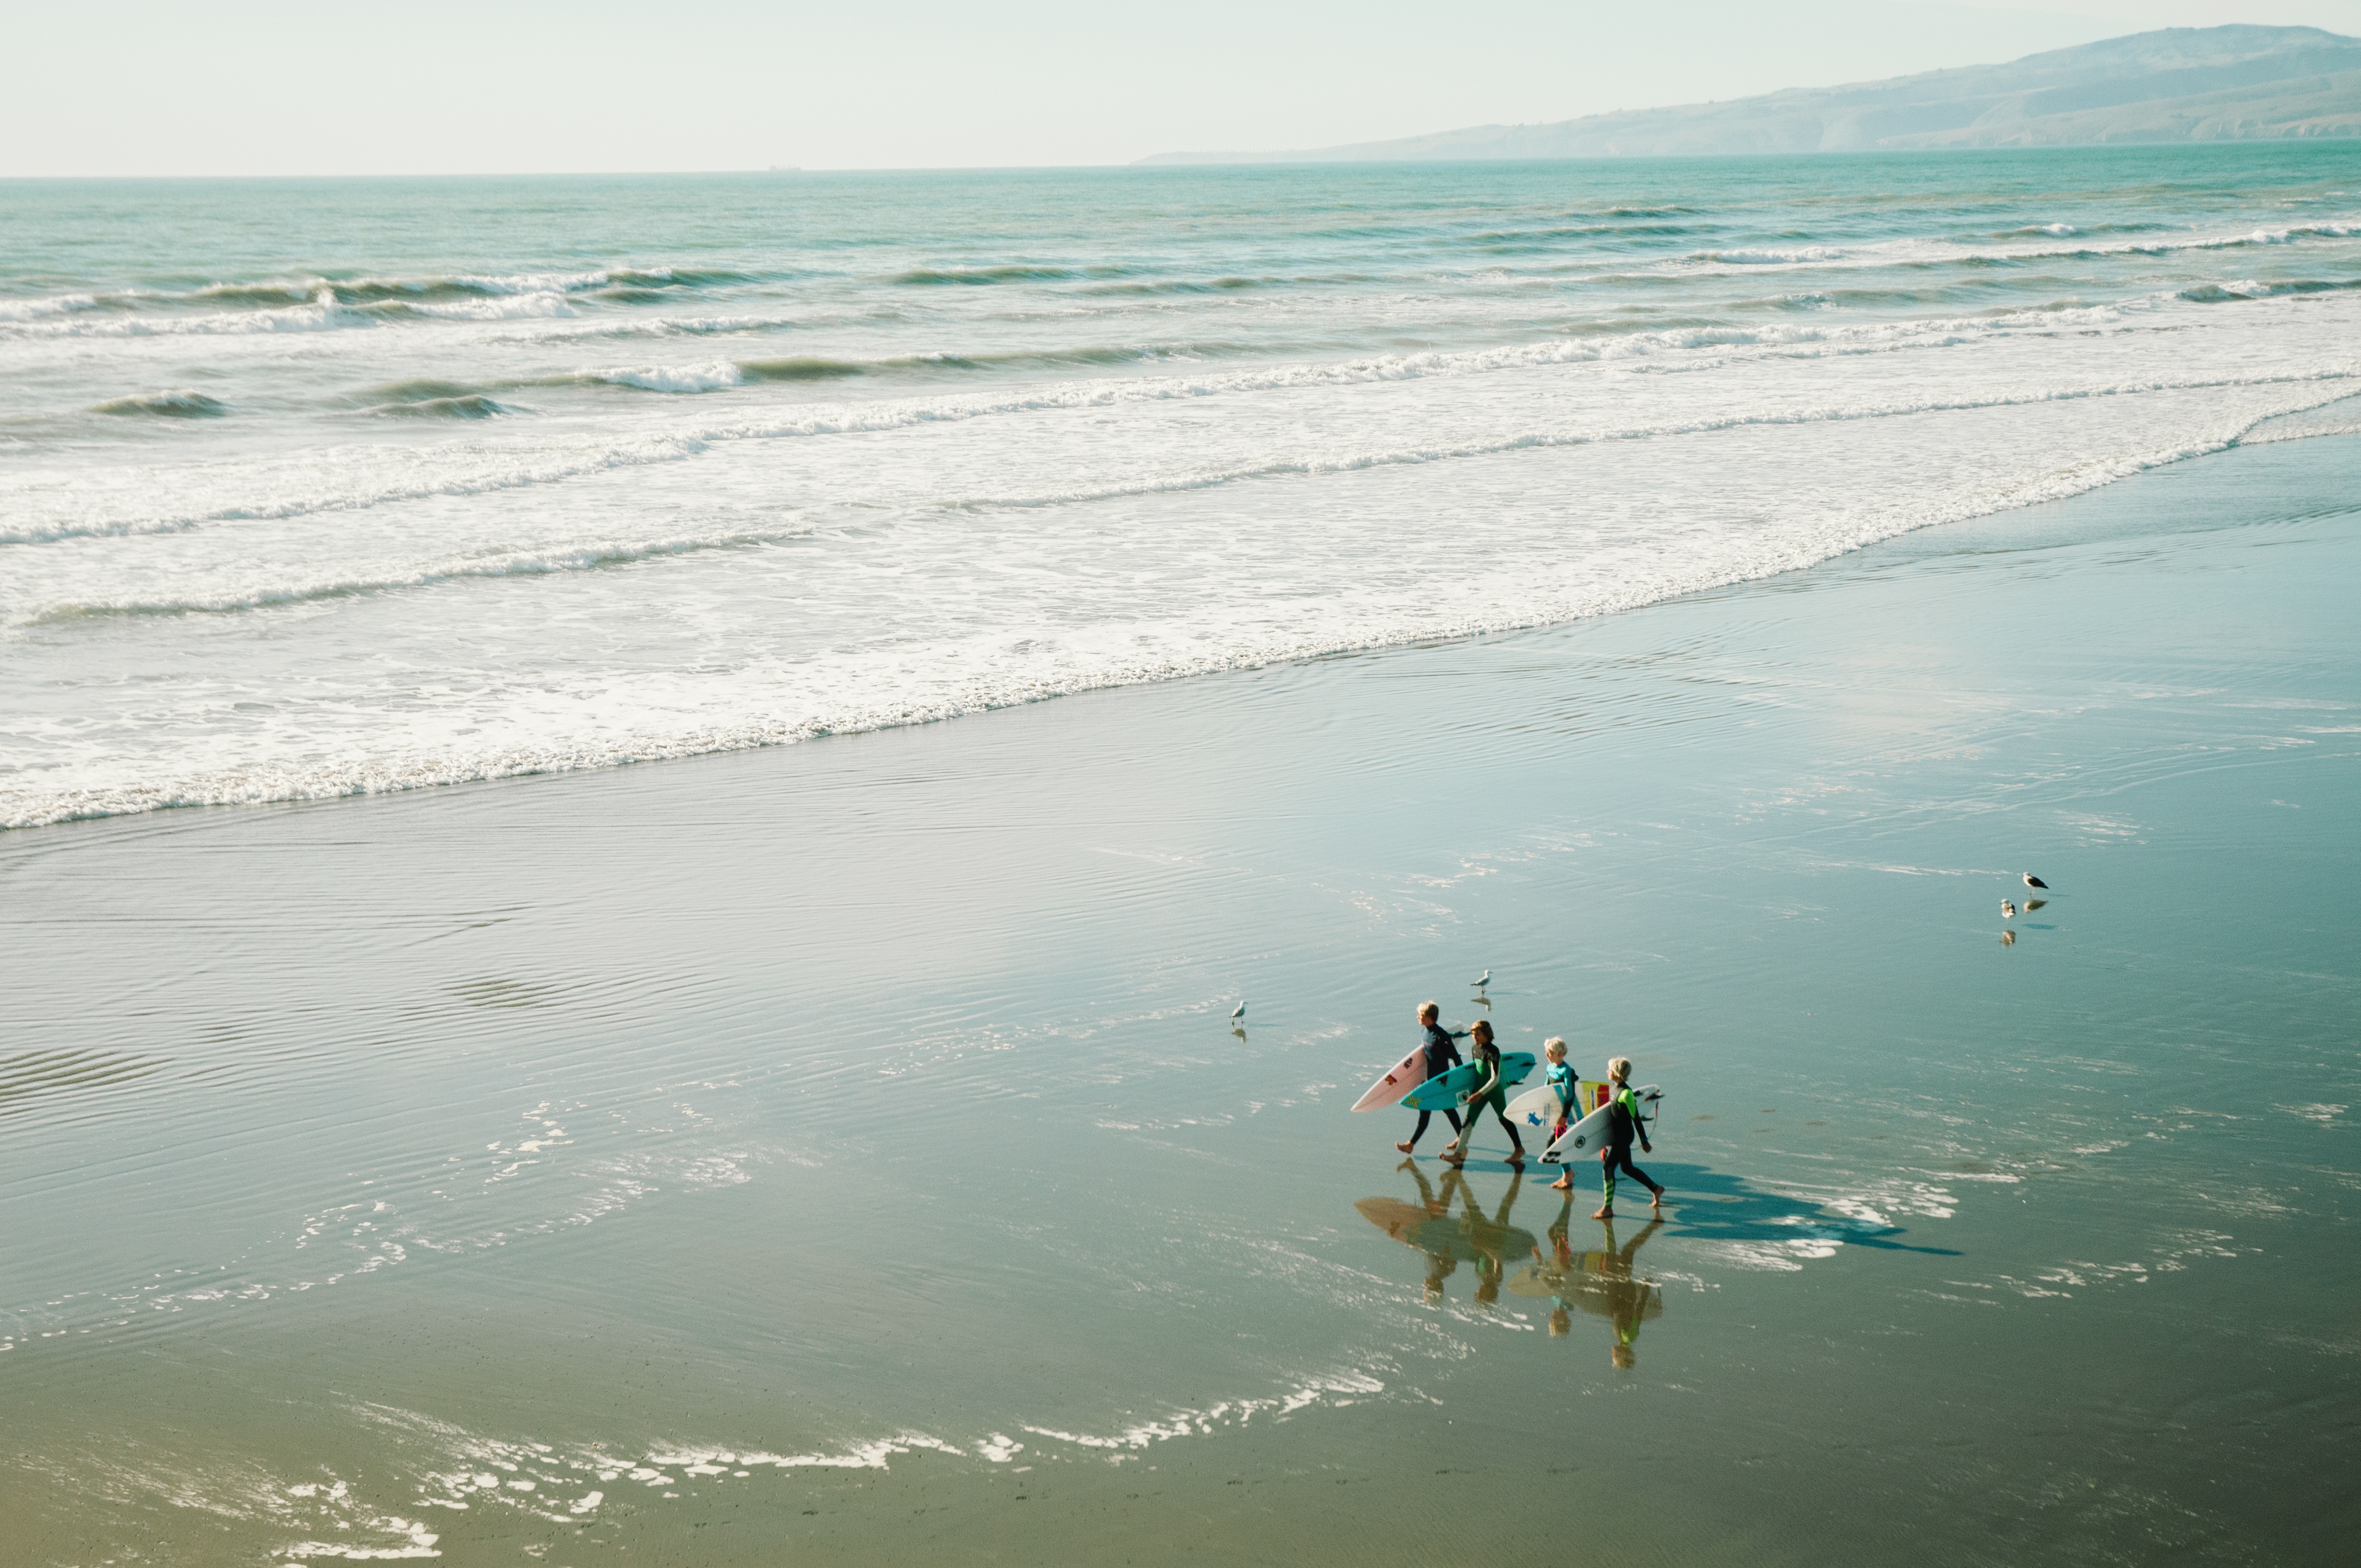
beach, sea, coast, water, sand, ocean, horizon, shore, wave, vacation, surf, bay, wafe, body of water, wind wave